Song of the Fishermen

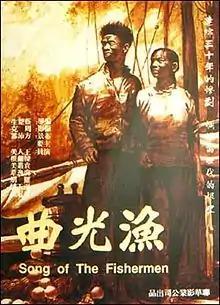

Song of the Fishermen (Chinese: 渔光曲; pinyin: Yú guāng qǔ) is an early Chinese silent film directed by Cai Chusheng in 1934, and produced by the Lianhua Film Company.